Lockheed EC-121 Warning Star

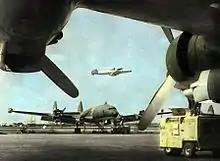
College Eye EC-121D taking off from Korat RTAFB

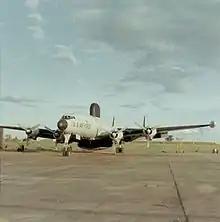
EC-121K "Rivet Top" (AF Ser. No. 57-143184) at Korat RTAFB, 1967–1968. This was a former USN EC-121K, BuNo 143184, transferred to USAF and modified.

At the onset of Rolling Thunder, the North Vietnamese had an advantage in that their radar coverage could detect most US strike aircraft flying at or above virtually anywhere in the country, using a system that was difficult to jam. US forces countered with radar ships ("Crown") in the Gulf of Tonkin and a ground site at Nakhon Phanom RTAFB, Thailand, but both systems were line-of-sight and suffered coverage gaps.